Hooper House (Swansea, Massachusetts)

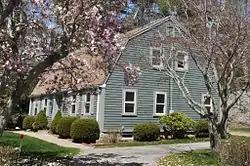

The Hooper House is a historic house located in Swansea, Massachusetts.